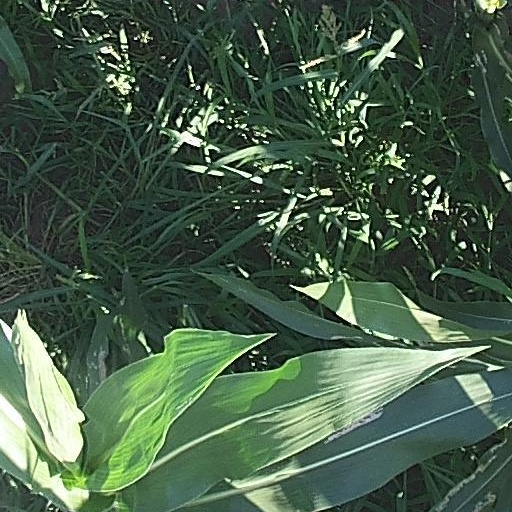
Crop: maize; corn